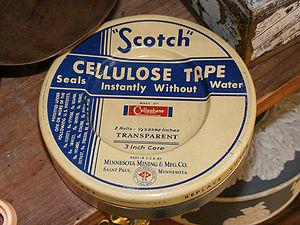
Février
Scotch et Scotch Tape sont des marques déposées appartenant à la société 3M. C'est l'ingénieur Richard Drew qui inventa le système de ruban adhésif transparent sous cette marque en 1930.